2021 Tasmanian state election

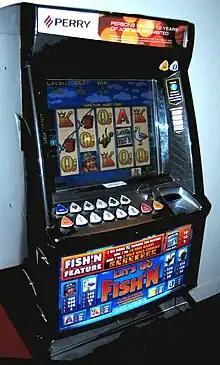
A New Zealand pokie machine.

On 31 March 2021, it was announced that Labor would be reversing the policy they had run on at the previous election in regards to pokie machines. Labor had previously pledged in 2018 to confine pokie machines to casinos, but according to a new agreement between the Labor Party and the Tasmanian Hospitality Association — which is an industry group for restaurants, pubs and clubs — Labor will support the rights of pubs and clubs to operate poker machines. At the previous election, the Tasmanian Hospitality Association donated $160,000 to the Liberal Party during the election cycle, and funded a campaign called "Love Your Local", which claimed that jobs would be lost if the Liberals were not re-elected. This decision was criticised by other politicians. Federal MP for Clark Andrew Wilkie called the decision a "spineless betrayal of the community", and Greens party leader Cassy O'Connor claimed that Rebecca White, Labor's party leader, should "be ashamed of herself". Dissent also came within the party, with Labor candidate for Franklin Fabiano Cangelosi saying that the policy was repugnant and "devised in full knowledge of the tremendous harm that will be done".